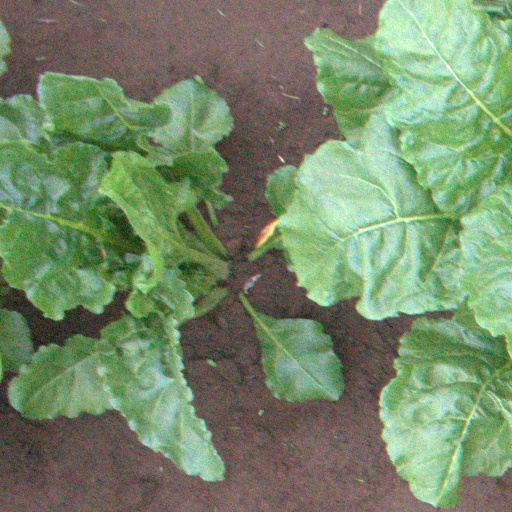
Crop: sugar beet